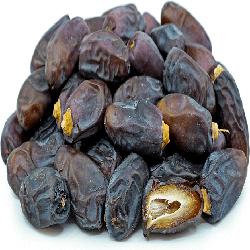
Label: Dates